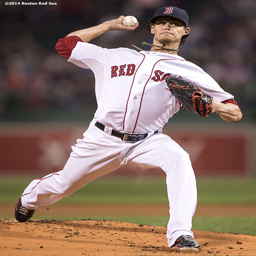
baseball player delivers during the first inning of a game against sports team .